Schrödinger equation

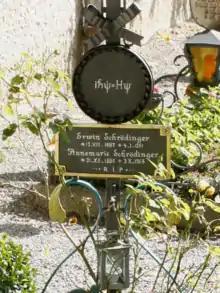
Schrödinger's equation inscribed on the gravestone of Annemarie and Erwin Schrödinger. (Newton's dot notation for the time derivative is used.)

By that time Arnold Sommerfeld had refined the Bohr model with relativistic corrections. Schrödinger used the relativistic energy–momentum relation to find what is now known as the Klein–Gordon equation in a Coulomb potential (in natural units):